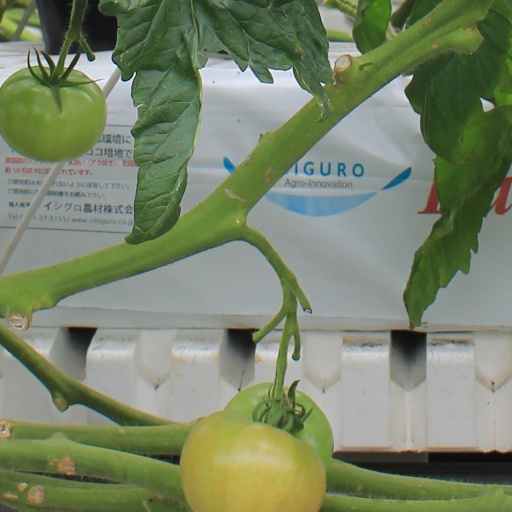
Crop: tomato